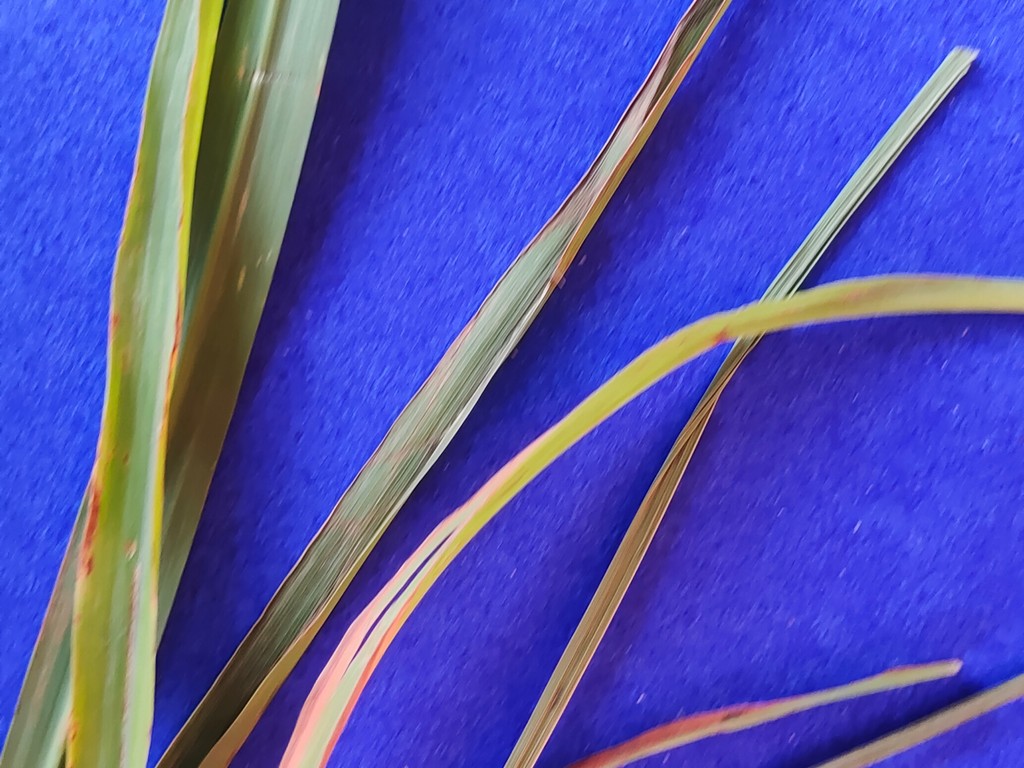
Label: Unhealthy